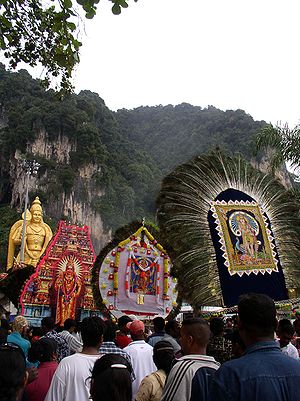
Batu hulerne / Gallleri
Batu-hulerne også kendt som Batugrotterne eller på engelsk Batu Caves er en kalkstensklippe med et stort antal grotter og templer i Gombak-distriktet, Selangor, Malaysia. Hulerne har navn efter Sungai Batu, som løber forbi klippen. Det er den tiende kalkstensklippe fra Ampang. Batu-hulerne er også navnet på en nærliggende landsby.